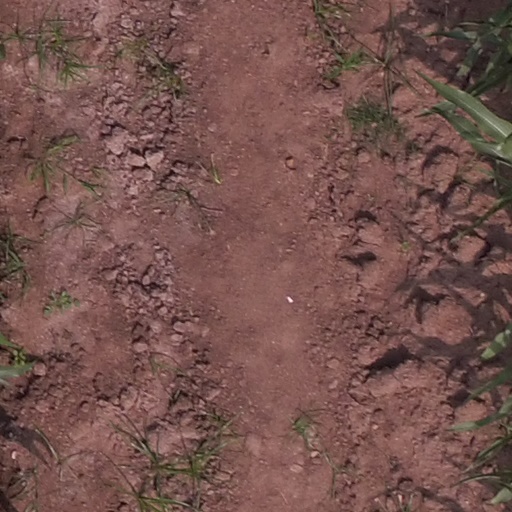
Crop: maize; corn